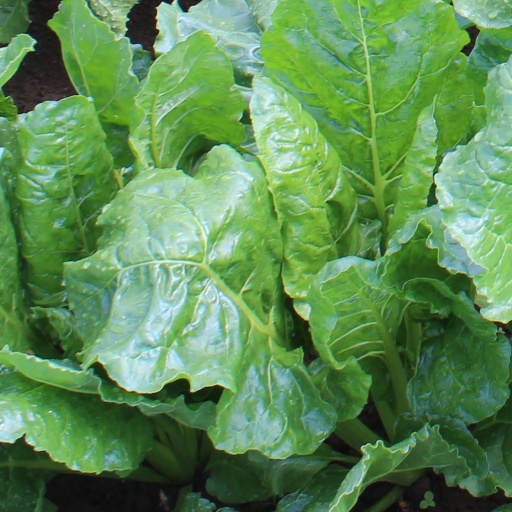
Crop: sugar beet